Phoebe in Wonderland

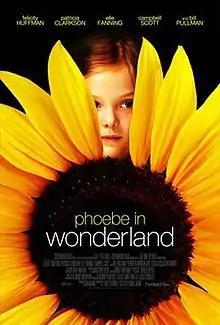
Theatrical release poster

Phoebe in Wonderland is a 2008 American drama film written and directed by Daniel Barnz. It stars Felicity Huffman, Patricia Clarkson, Elle Fanning (in her first leading role), Campbell Scott, and Bill Pullman.